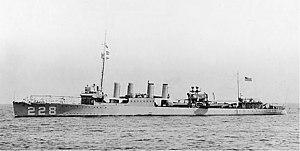
L'USS John D. Ford est un destroyer de classe Clemson mis en service dans l'United States Navy au début des années 1920.